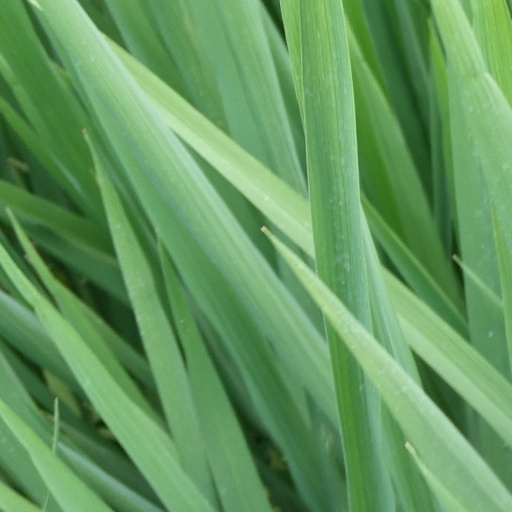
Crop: rice